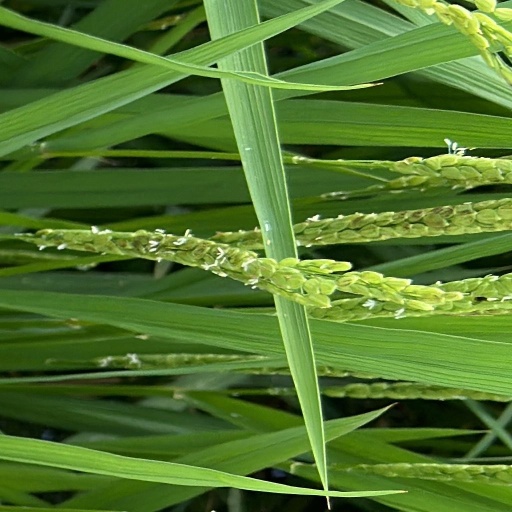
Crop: rice